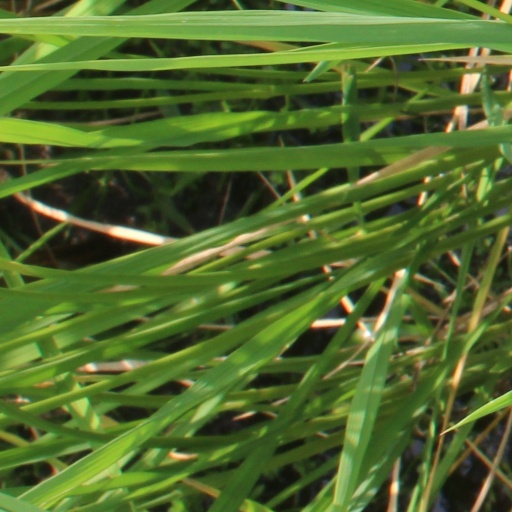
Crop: rice